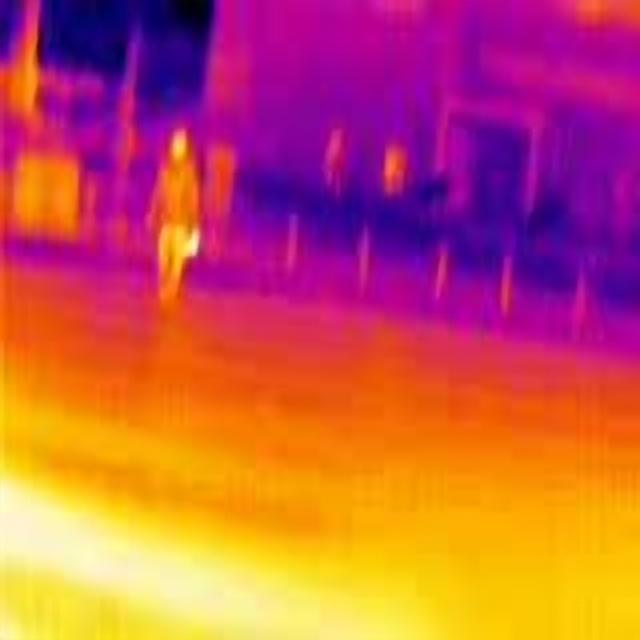
Detected objects:
label: person
label: person